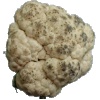
Label: Cauliflower 1